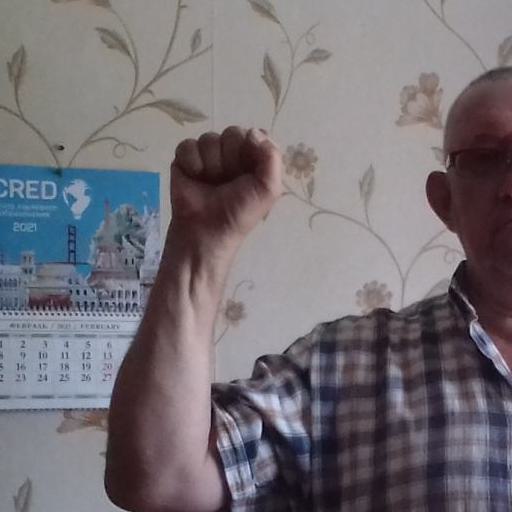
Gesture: fist